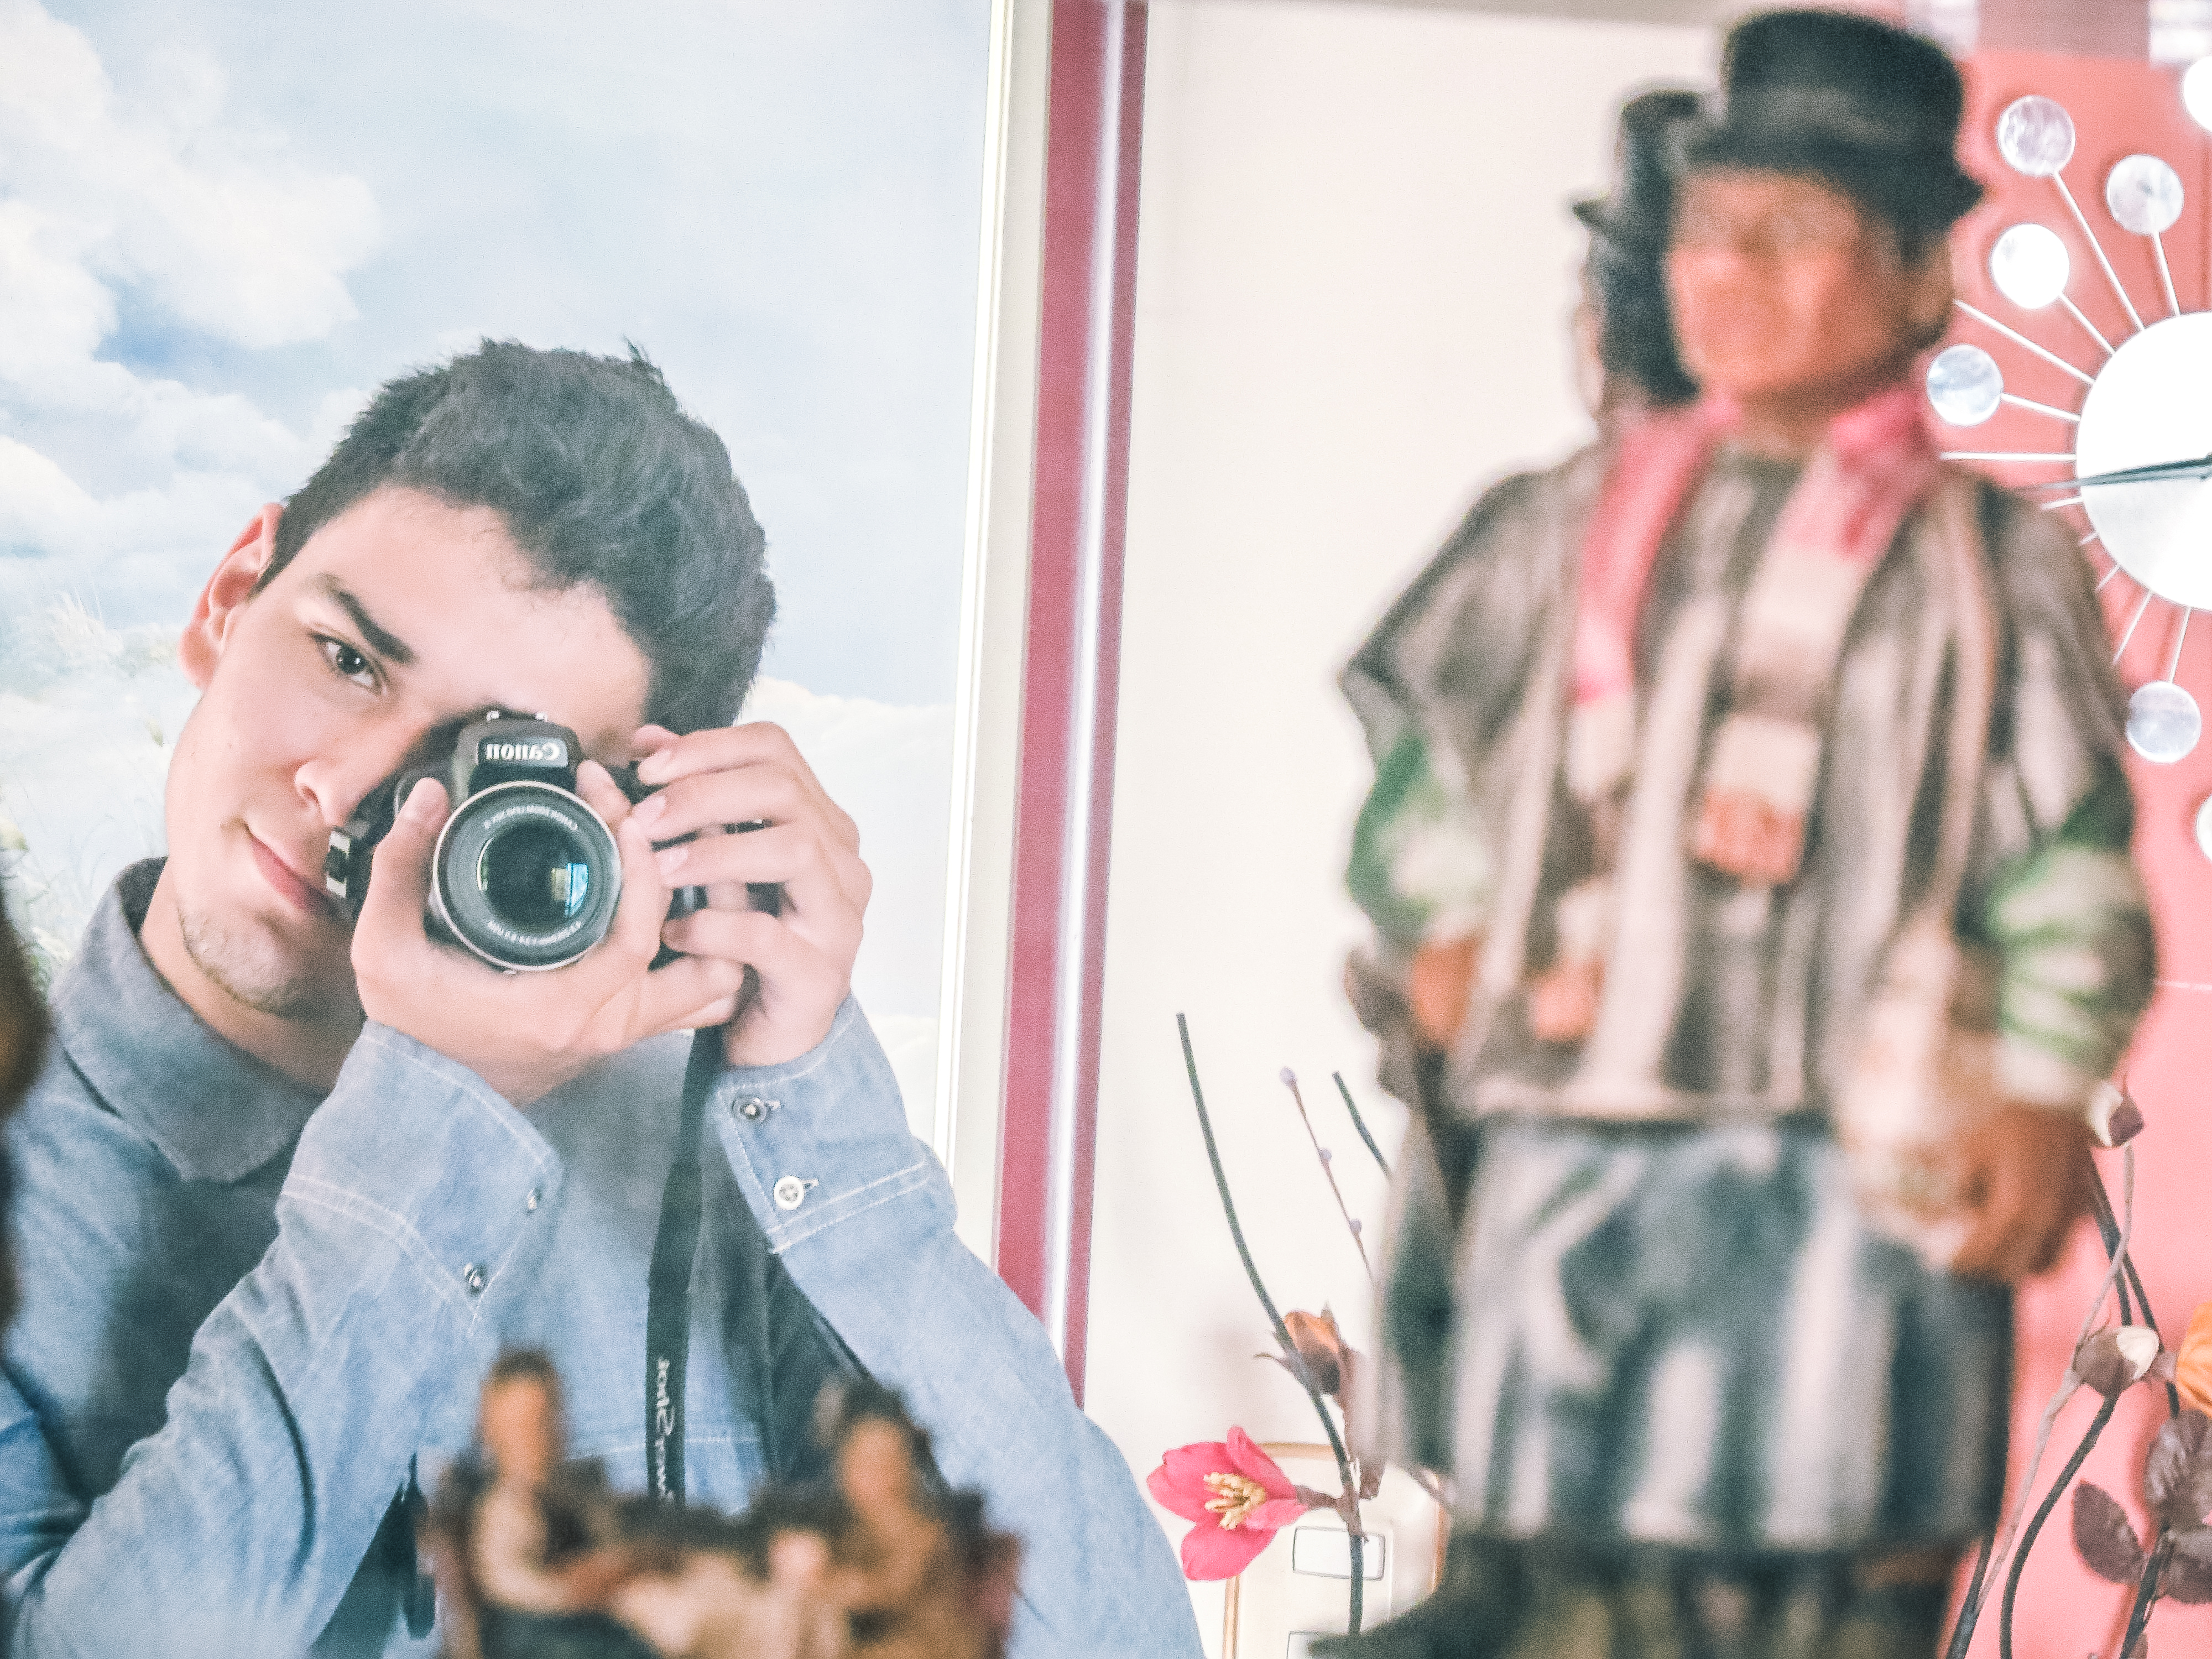
man, music, camera, photography, photographer, male, dslr, reflection, canon, singing, mirror, photograph, hobby